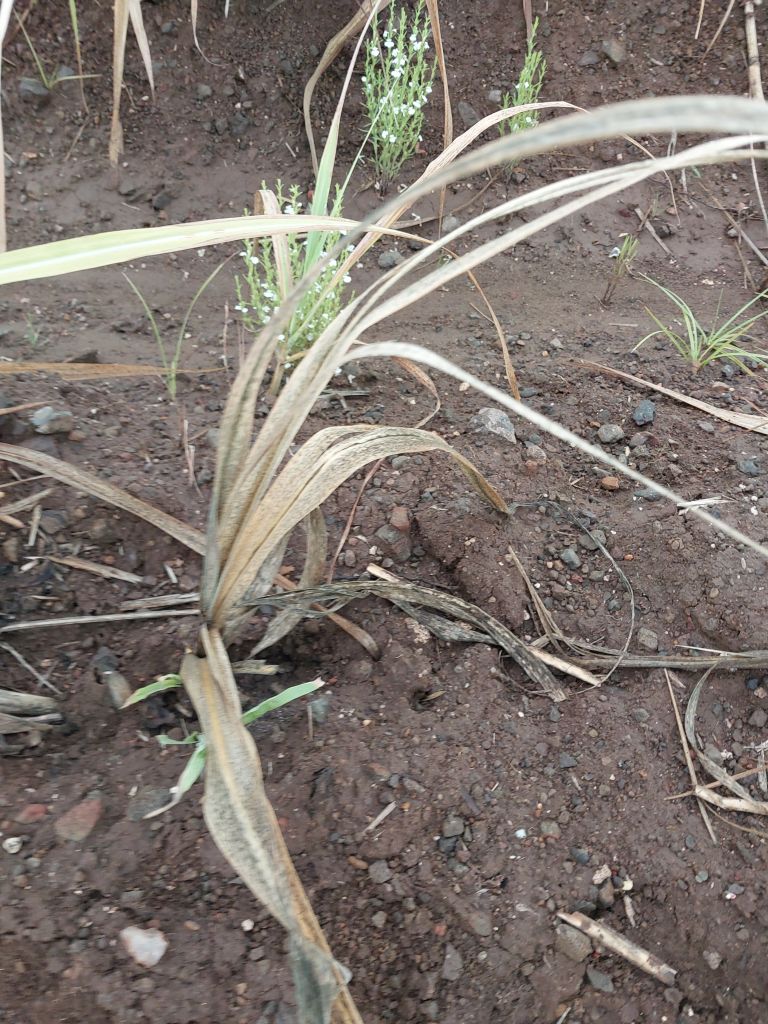
Label: Sett Rot